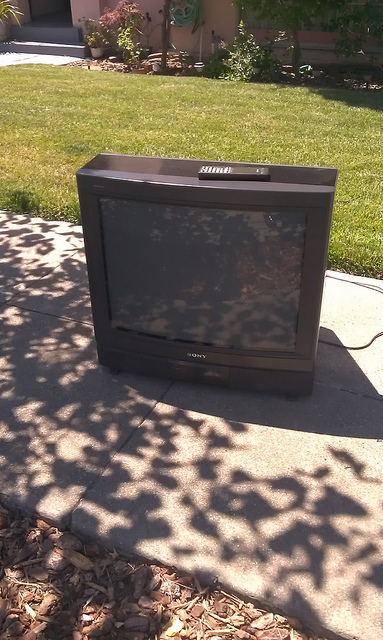
user: Given an image and a question. Answer the question in a short answer. Question: Is this an example of littering or a sale? Short Answer:
assistant: sale